St. Peter's Basilica

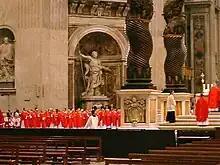
The cardinals, all in bright red robes, are grouped near the baldachin.

To the single bay of Michelangelo's Greek Cross, Maderno added a further three bays. He made the dimensions slightly different from Michelangelo's bay, thus defining where the two architectural works meet. Maderno also tilted the axis of the nave slightly. This was not by accident, as suggested by his critics. An ancient Egyptian obelisk had been erected in the square outside, but had not been quite aligned with Michelangelo's building, so Maderno compensated, in order that it should, at least, align with the Basilica's façade.